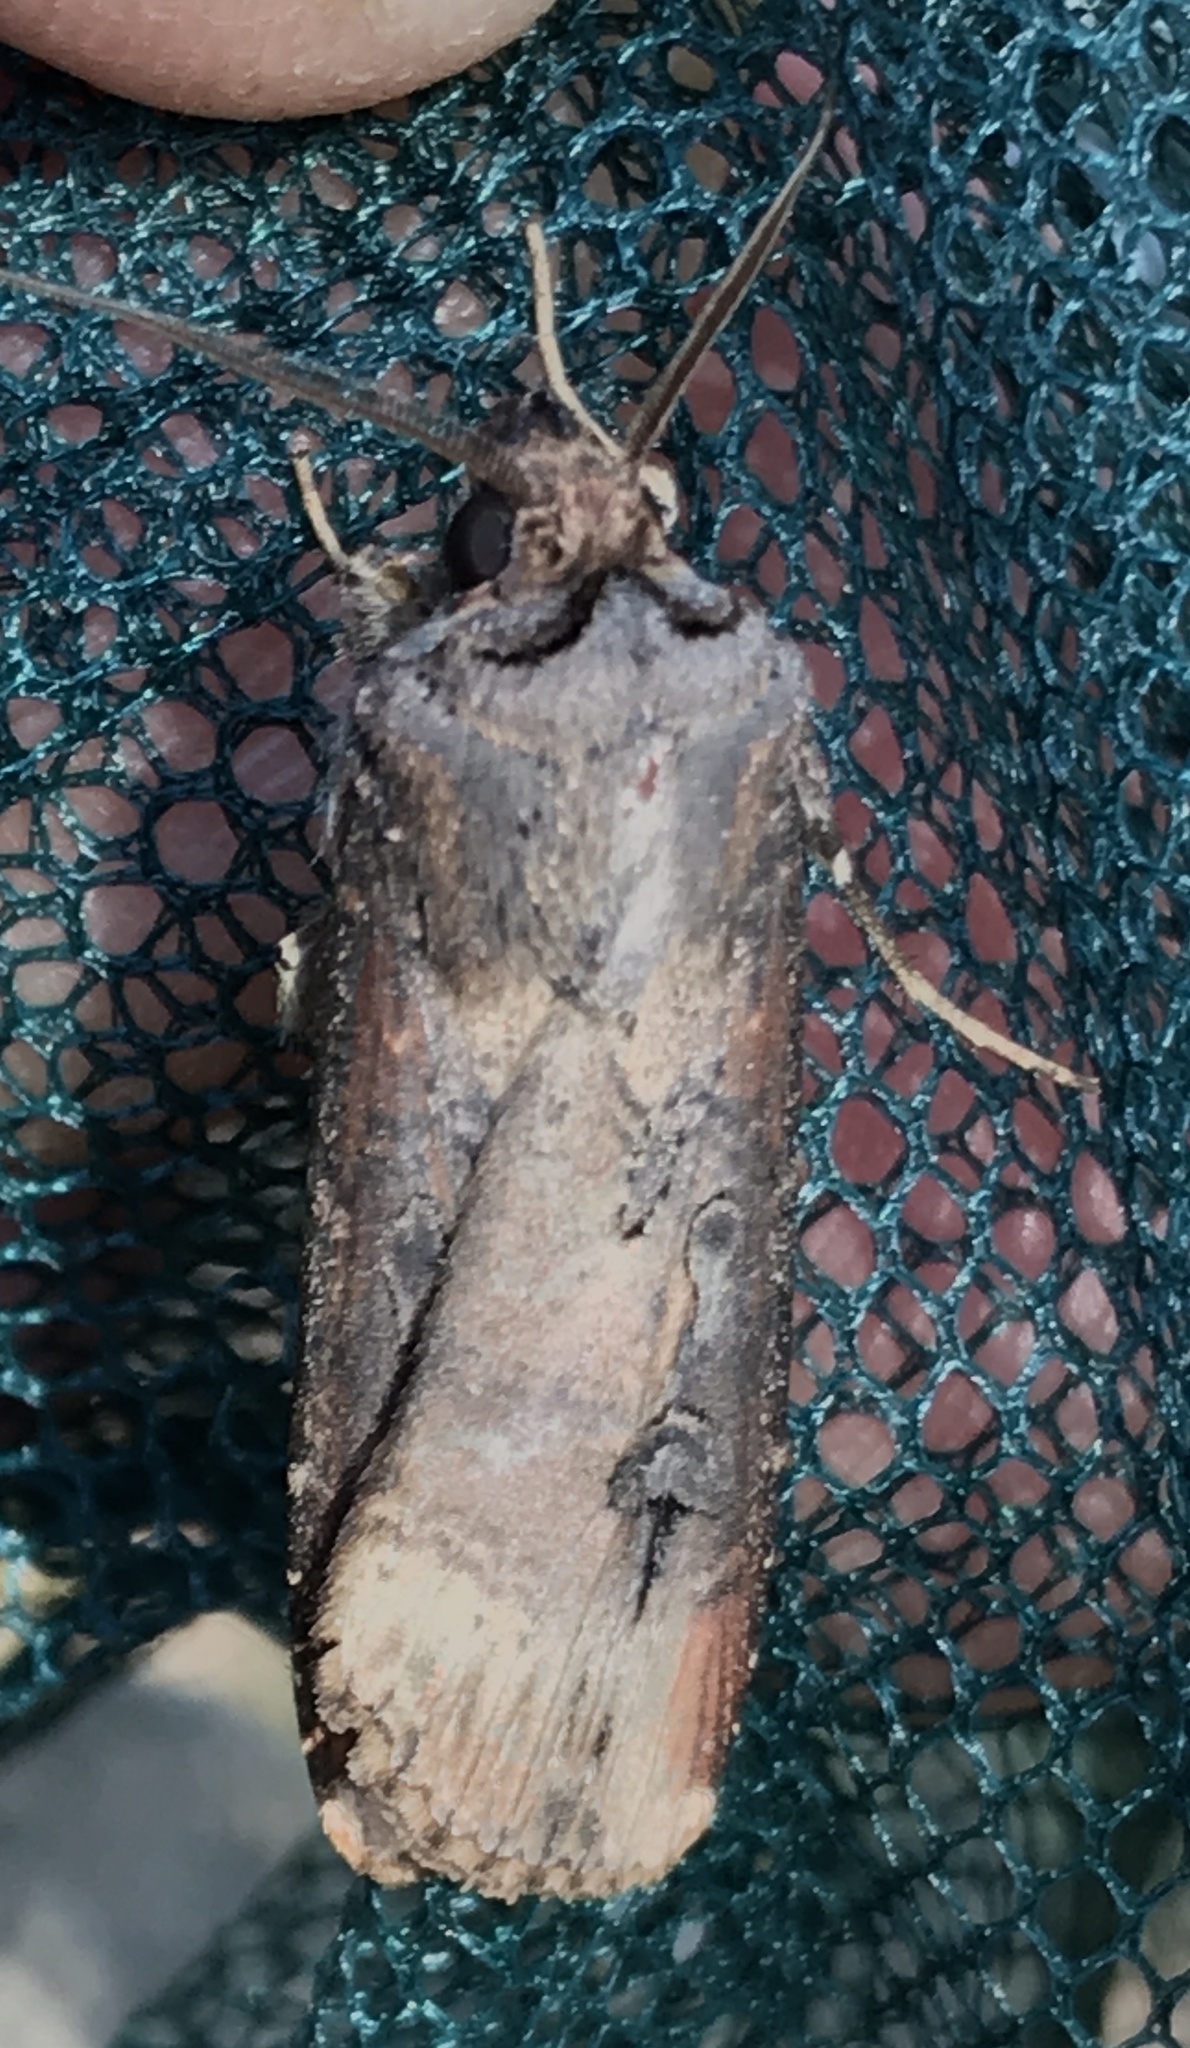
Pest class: cutworms